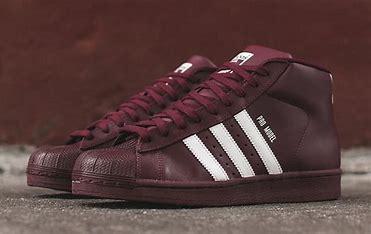
Brand: Adidas
Model: Pro Model